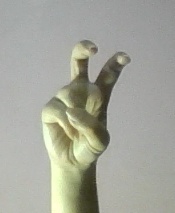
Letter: toot